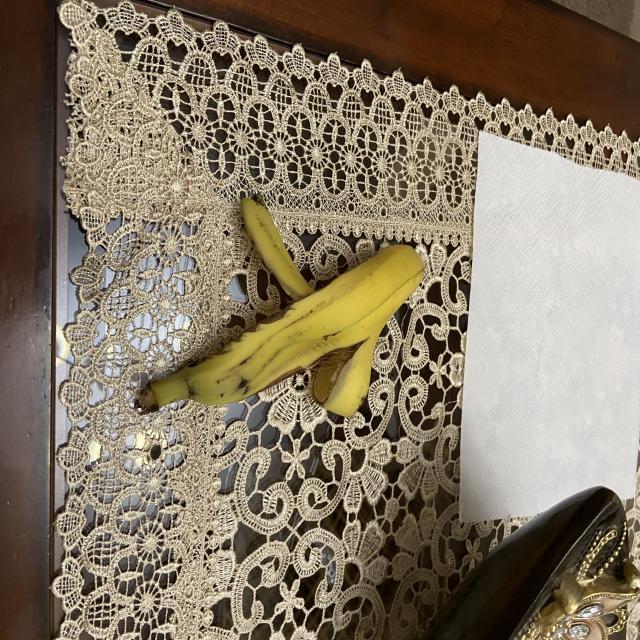
Label: bananas